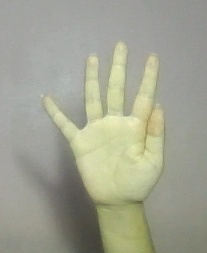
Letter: sheen